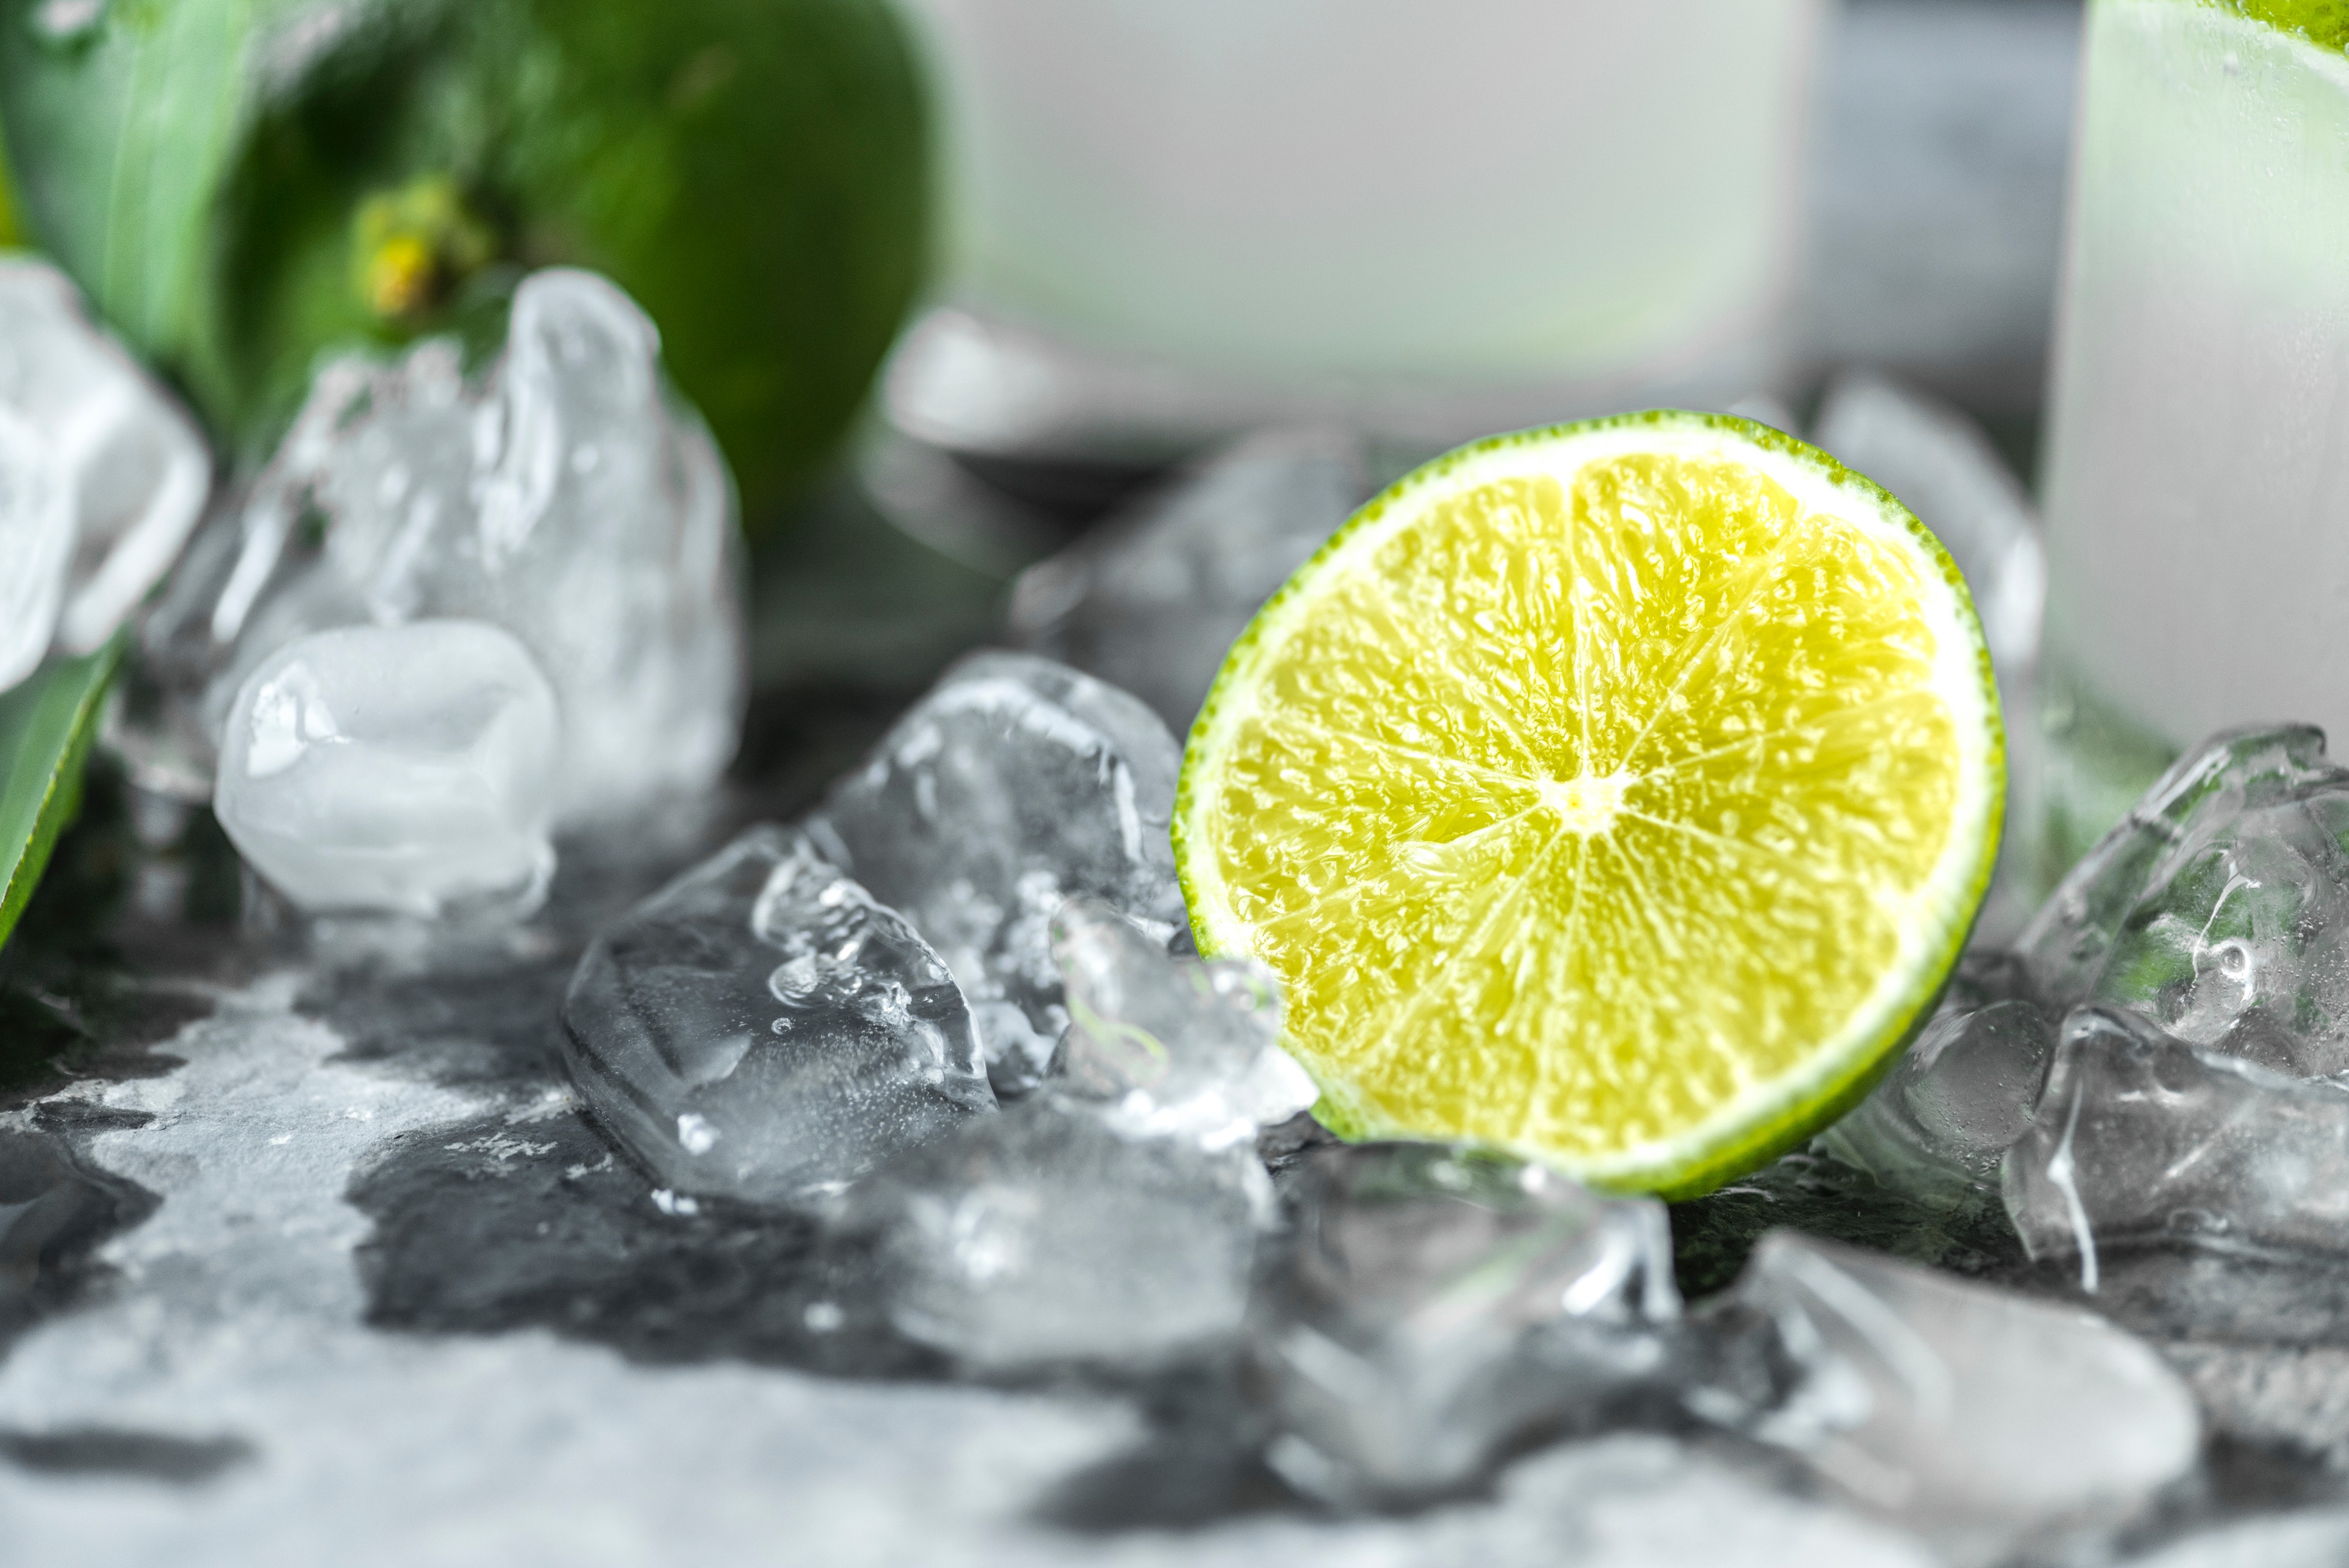
yellow, water, lime, lemon lime, food, produce, drink, lemon, citrus, gin and tonic